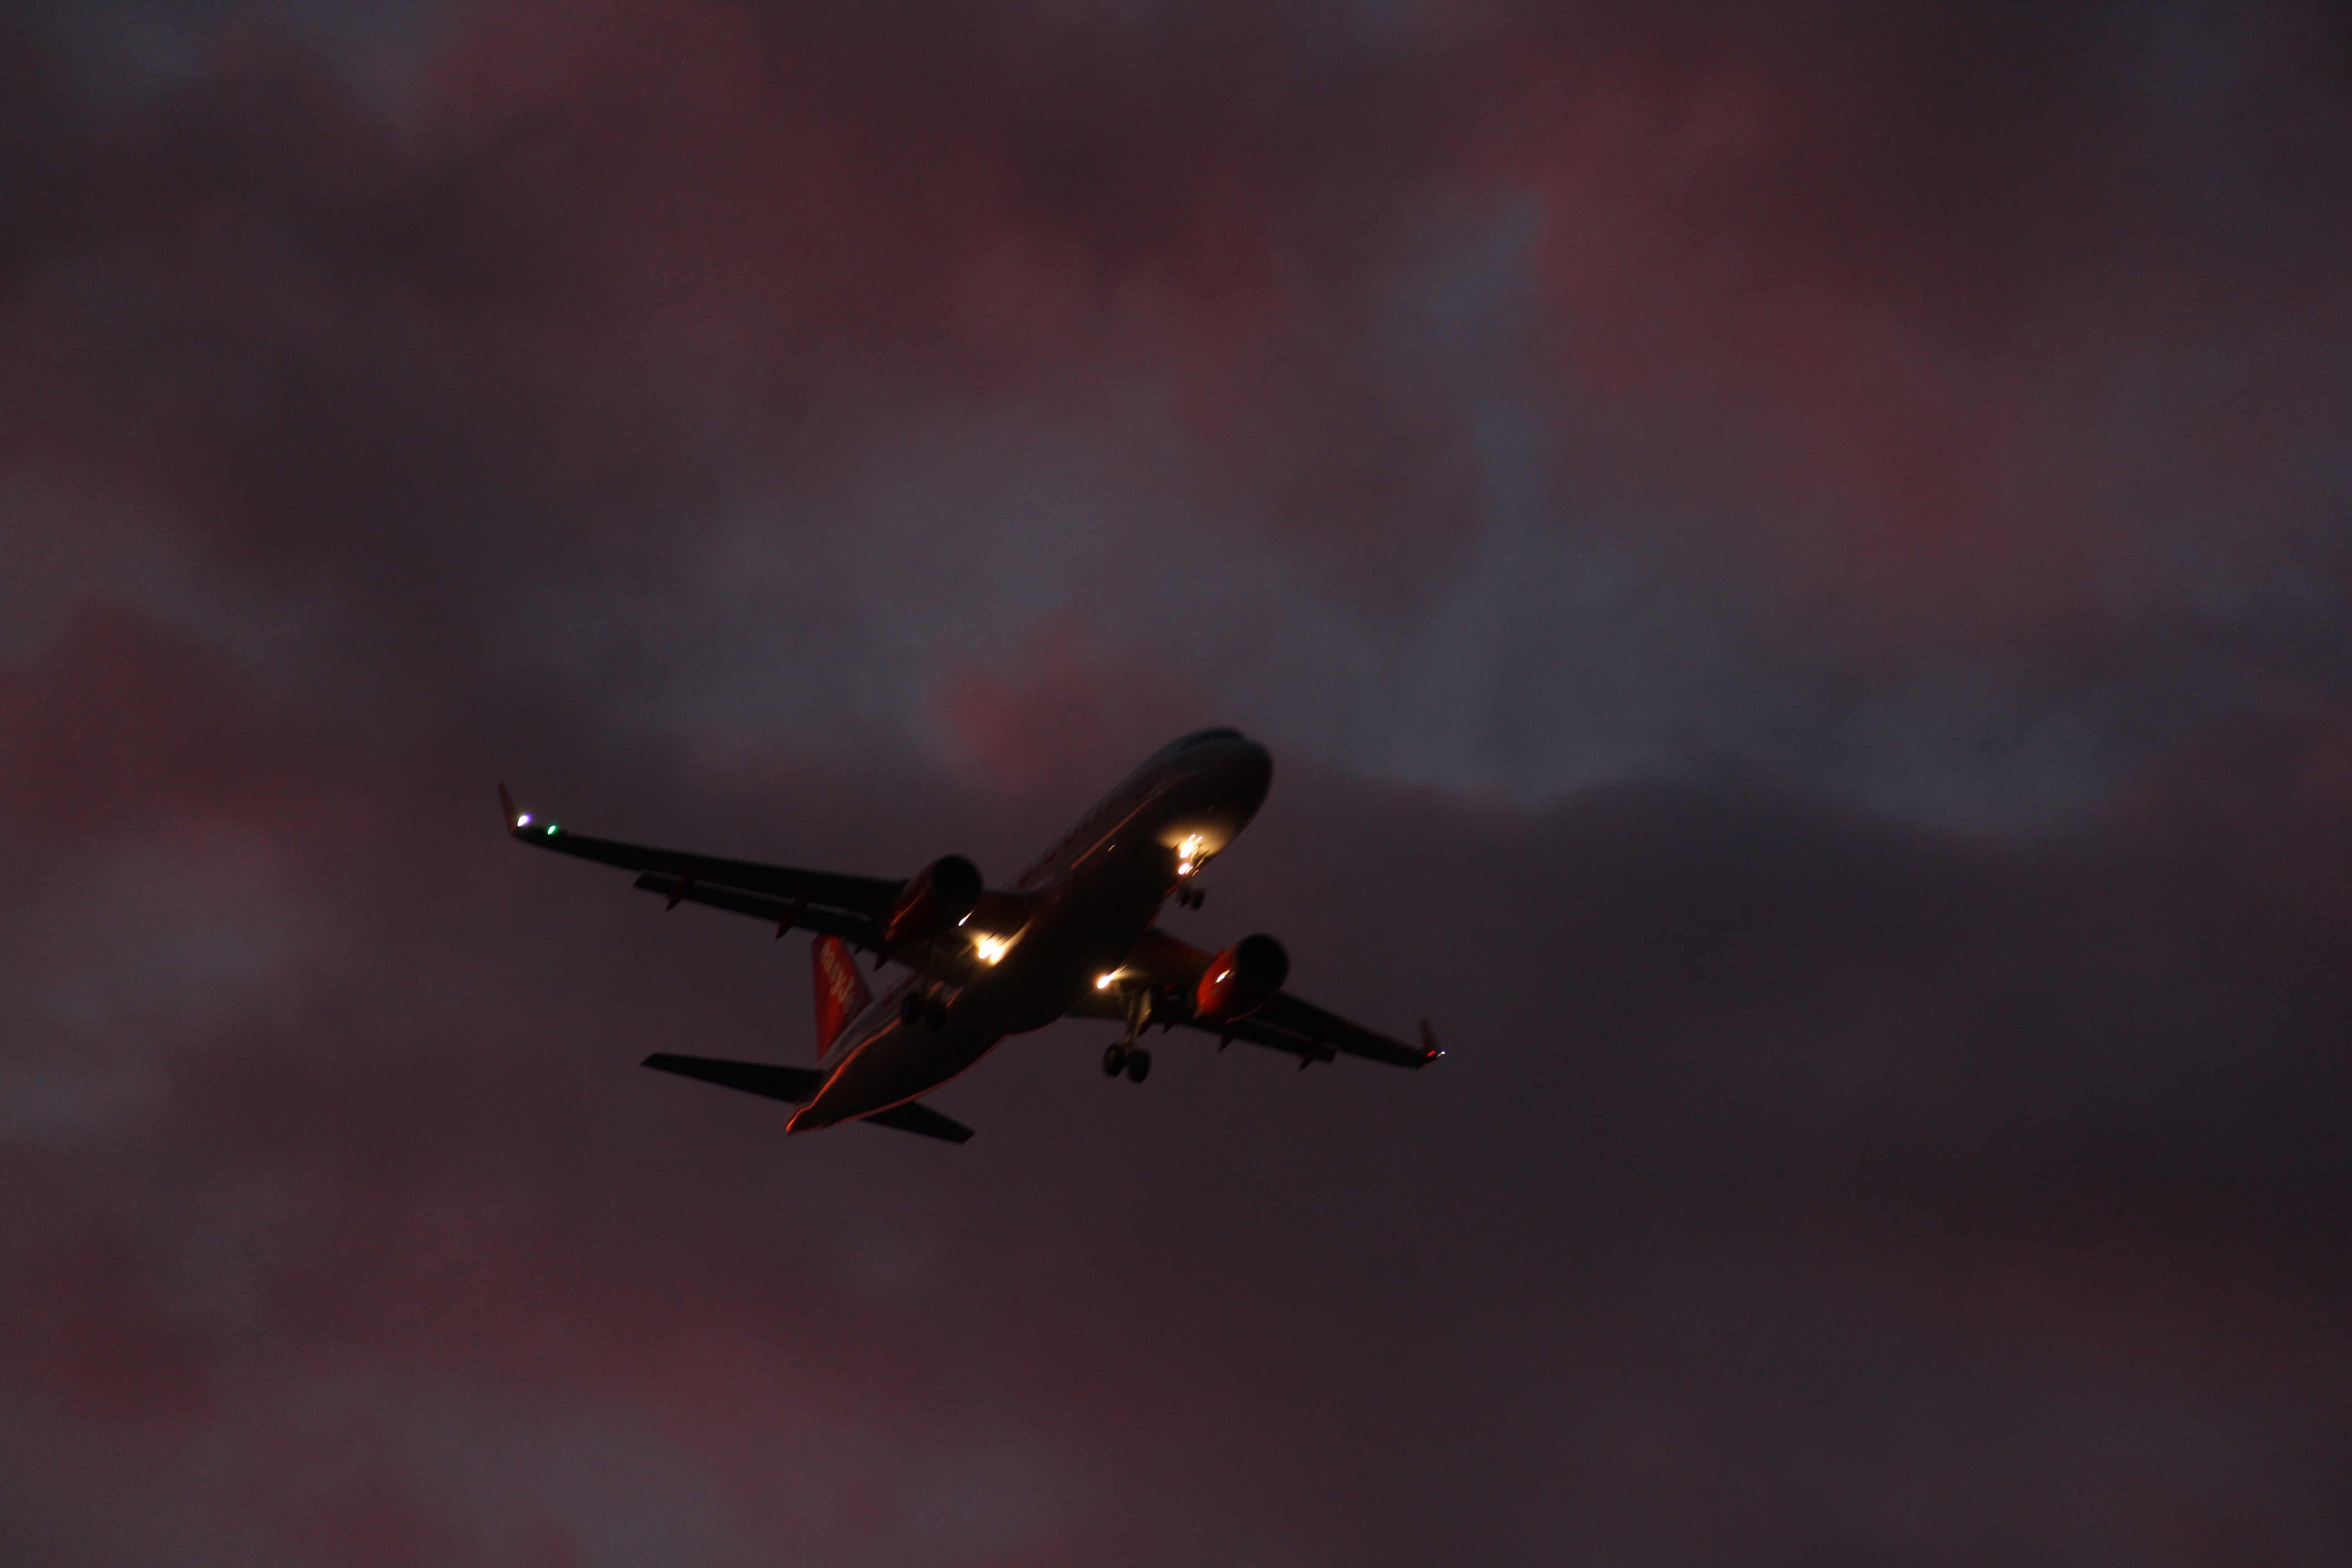
wing, sky, sunset, airplane, plane, aircraft, twilight, vehicle, airline, aviation, flight, airliner, screenshot, air force, plane in the sky, atmosphere of earth